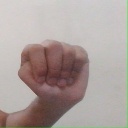
अक्षर: ठ